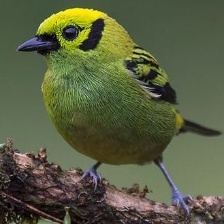
Species: EMERALD TANAGER
Scientific name: TANGARA FLORIDA